Skiing in Australia

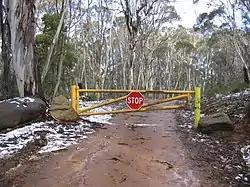
The road to Mount Franklin, A.C.T., was built by the Canberra Alpine Club in the 1930s

A stone cottage was built at Mount Hotham in 1925 to cater for a growing interest in skiing, and a Club was built in 1944, with the first ski tow installed in 1951. A ski hut was erected at Mount Baw Baw, 120 km east of Melbourne, in 1945, and a ski rope tow added in 1955. The first ski lift went into service at Mount Buller in 1949, and in the same year a rope tow was installed at Falls Creek. In 1957, Australia's first chairlift was installed at Falls Creek, and the area is now the largest ski resort in Victoria.